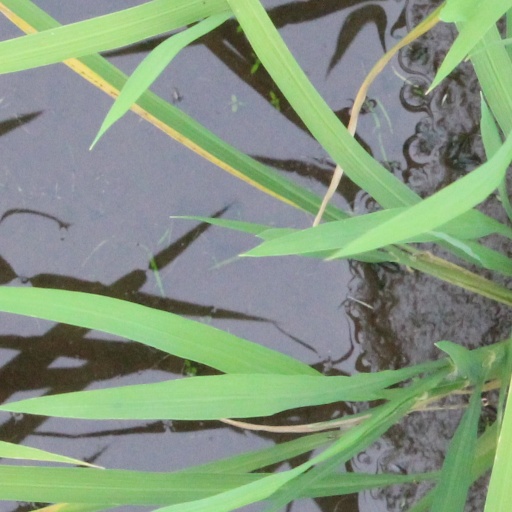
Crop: rice